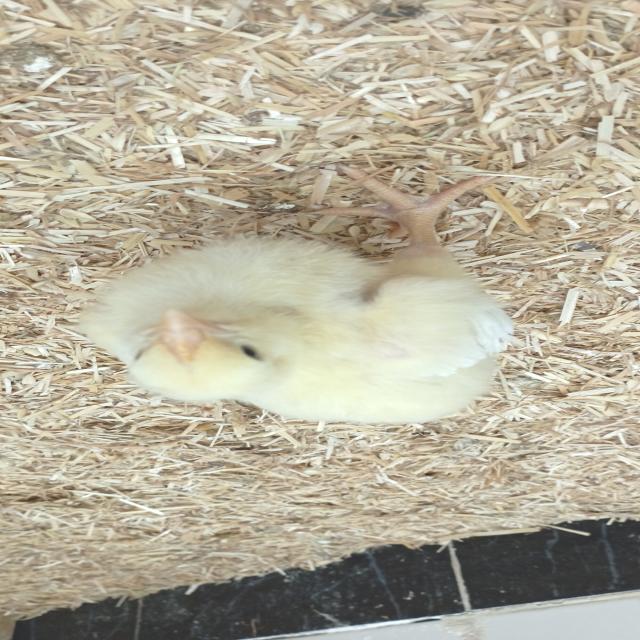
Weight: 192 g